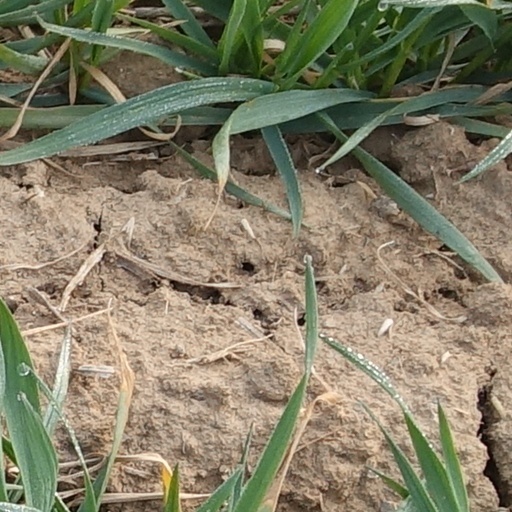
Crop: wheat